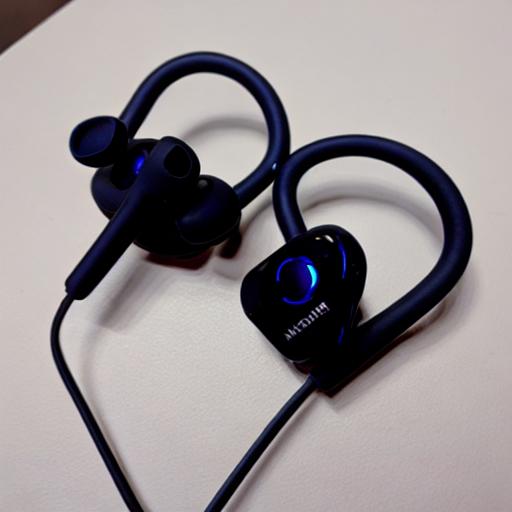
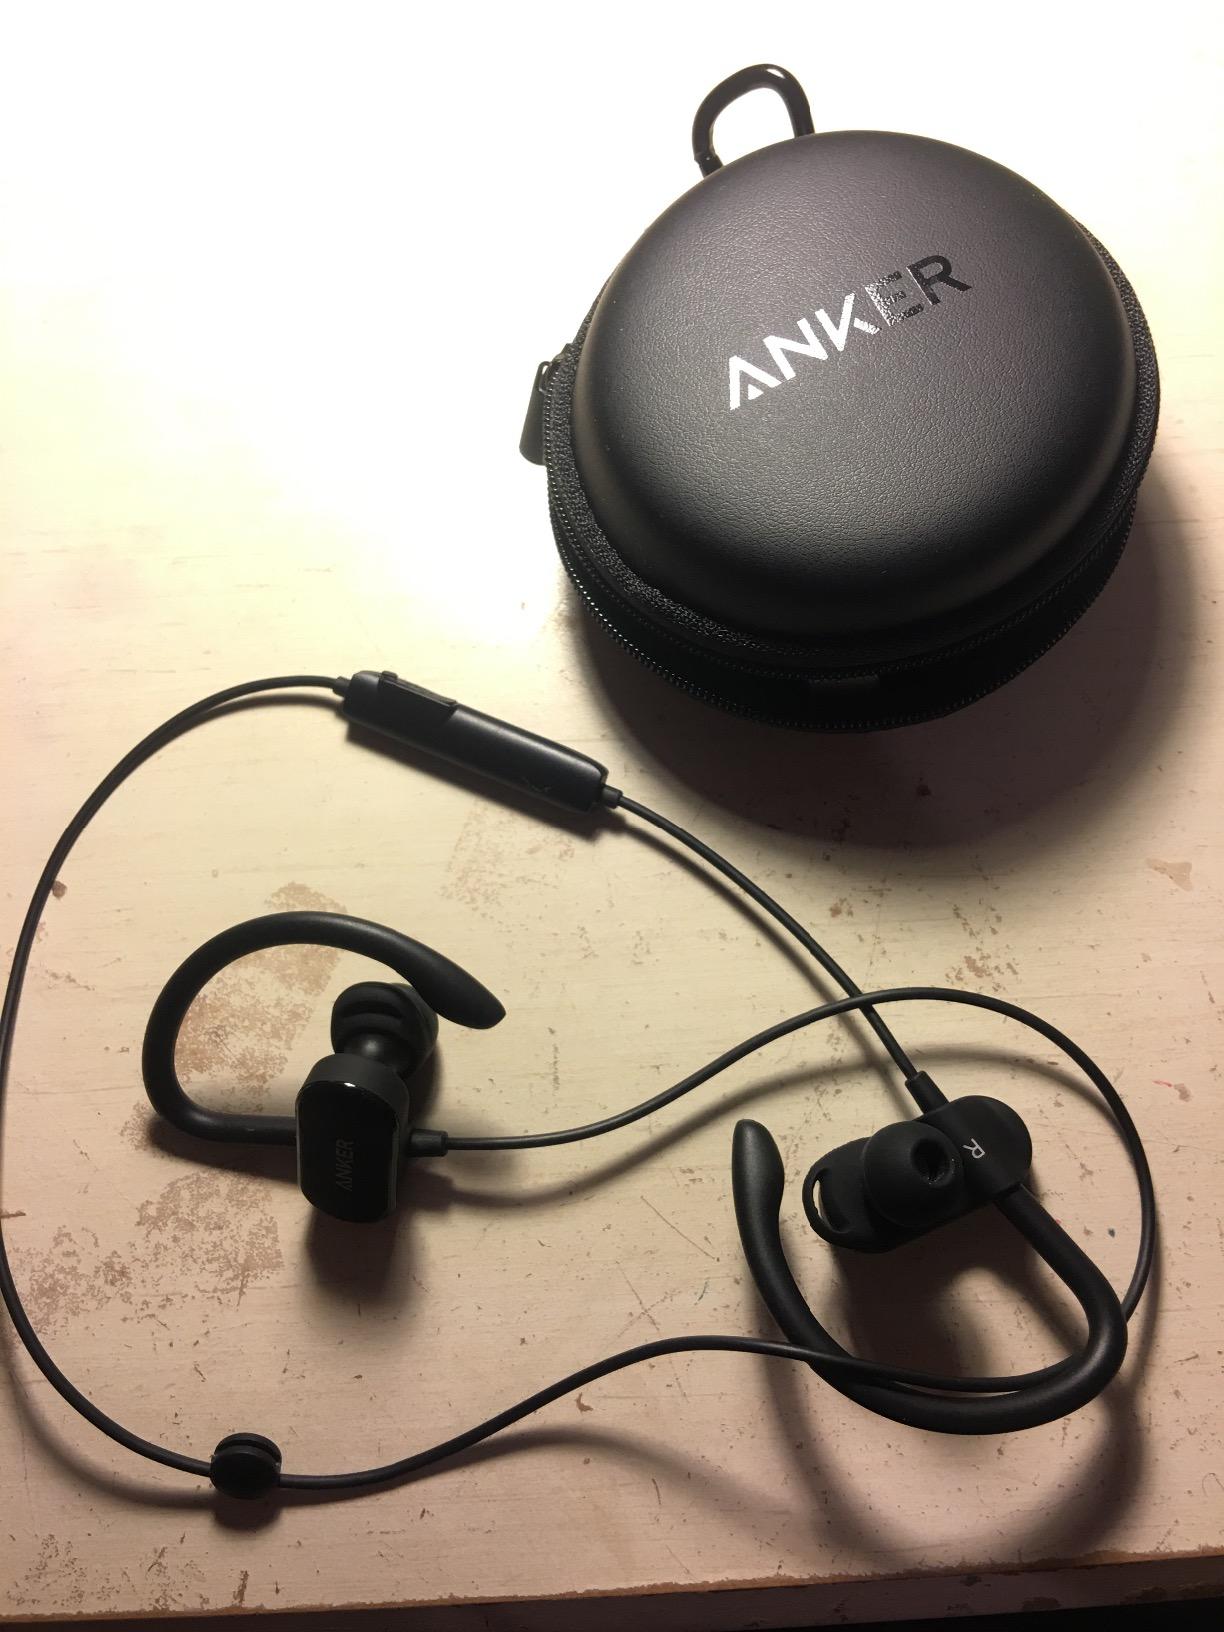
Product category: headphones
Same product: no